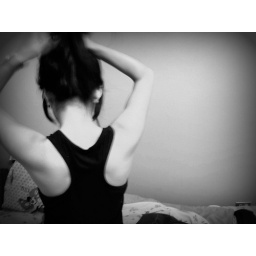
life in a glass house